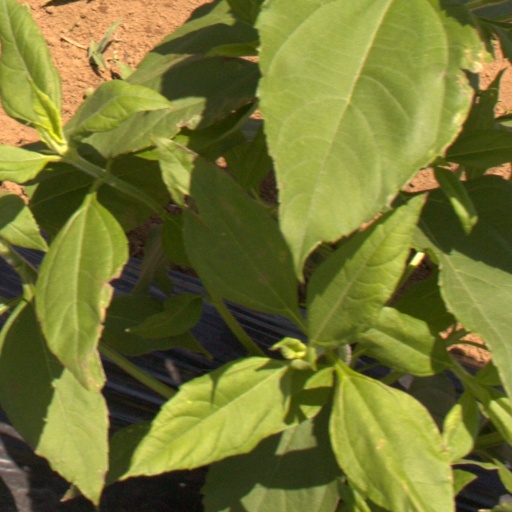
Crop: Jerusalem artichoke